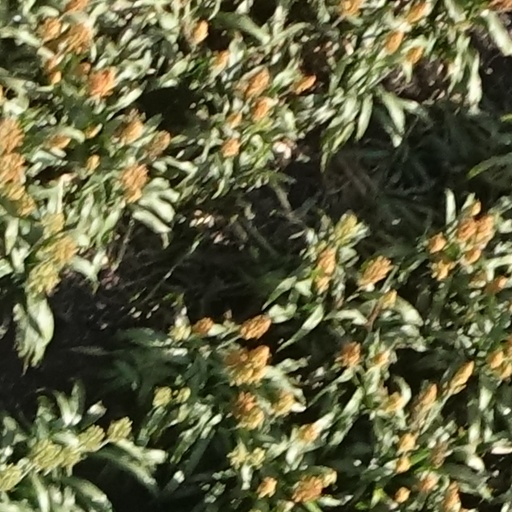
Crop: sorghum